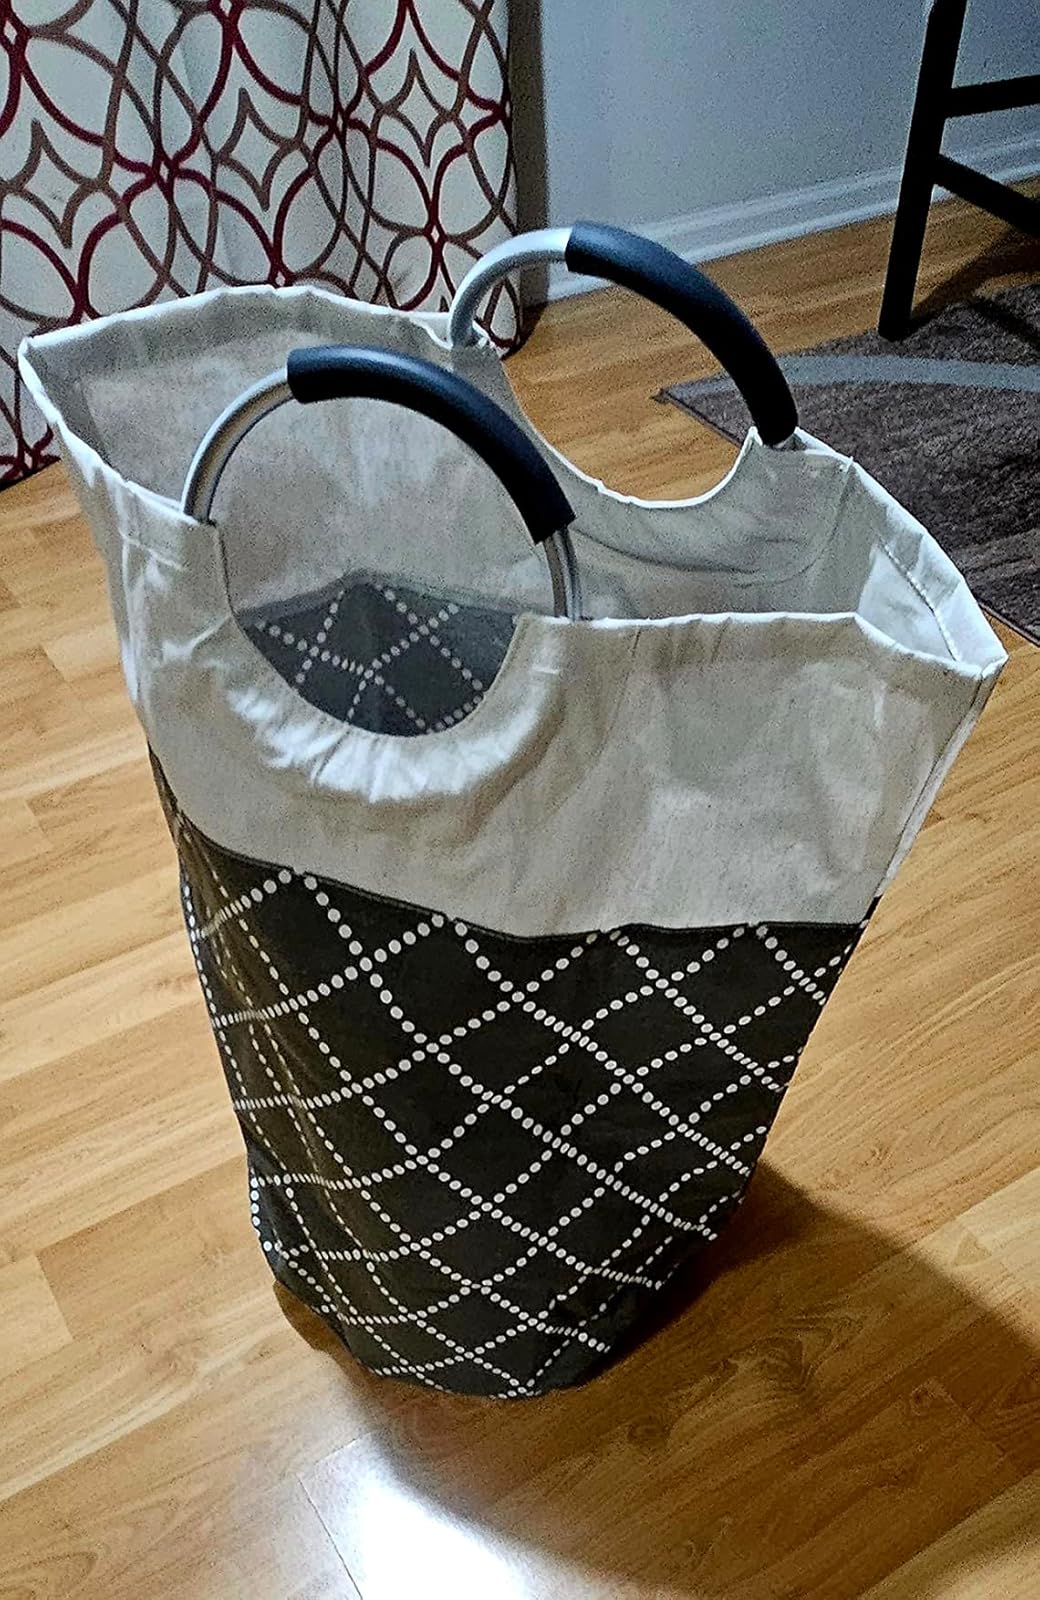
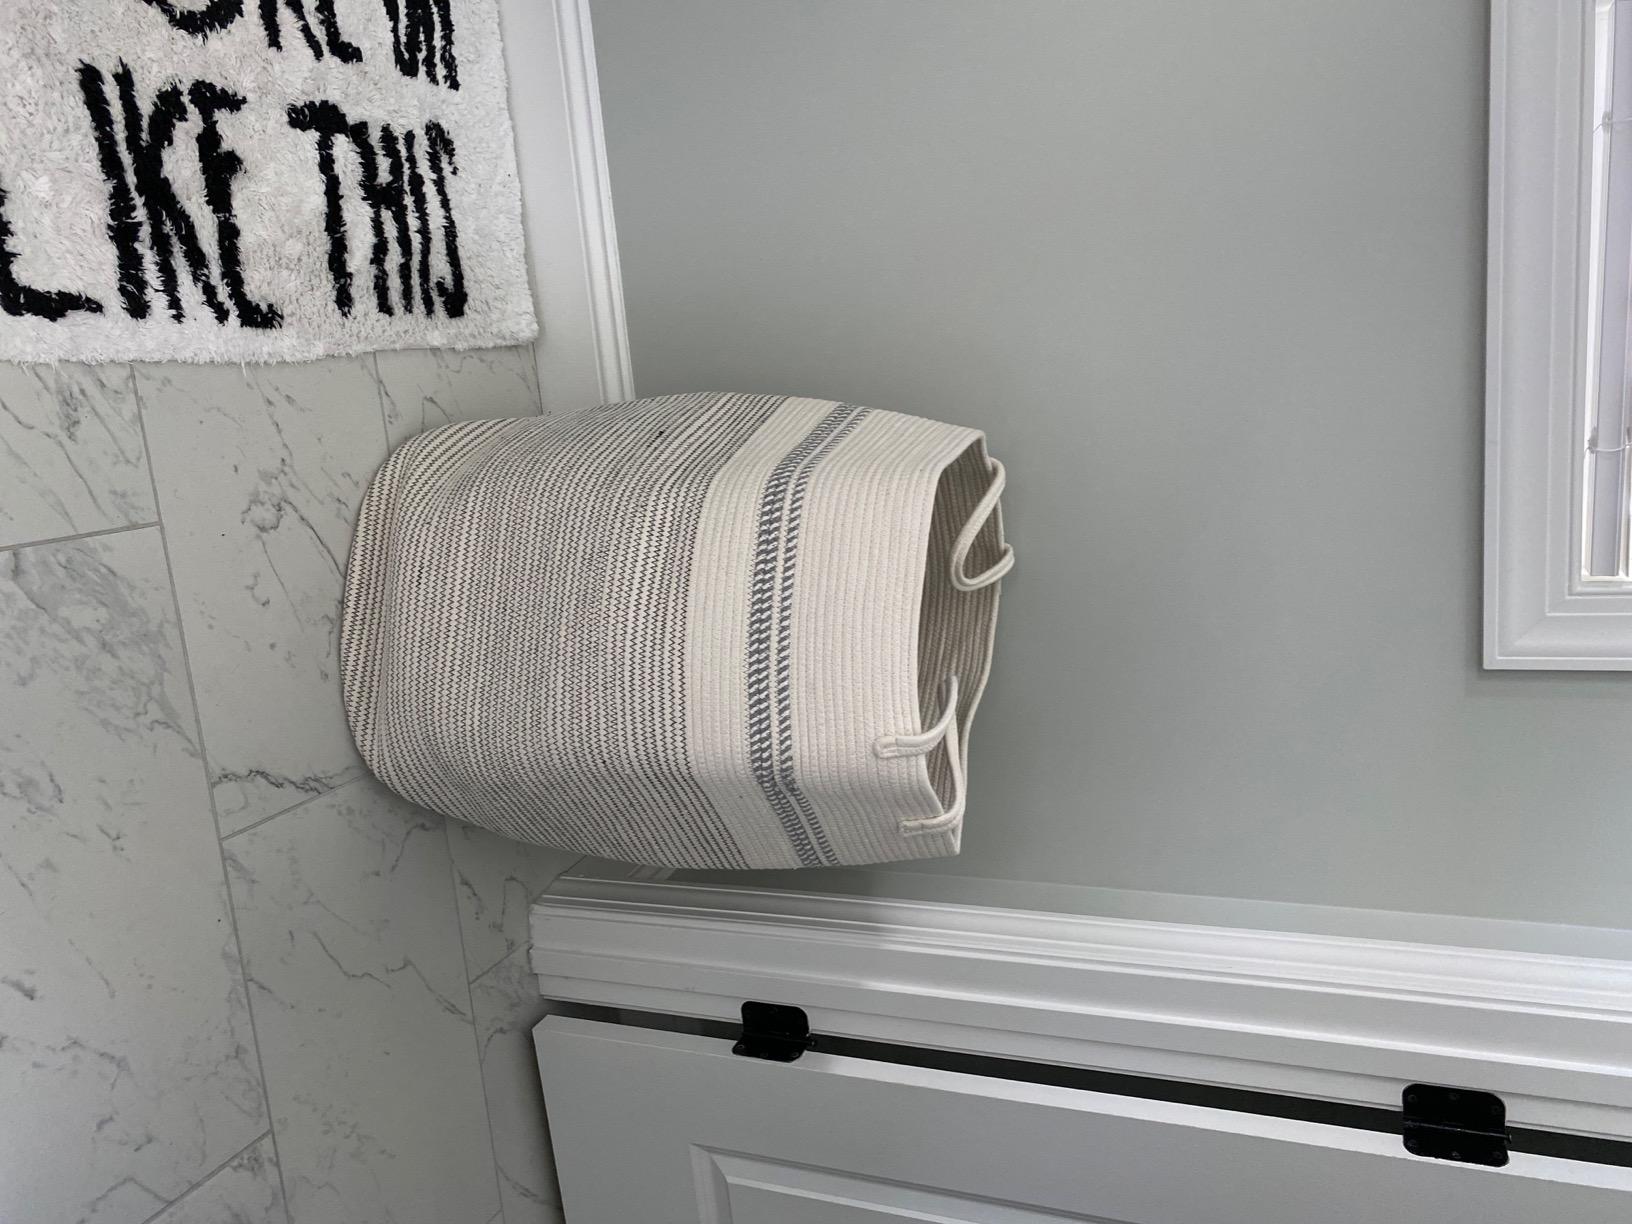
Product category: items_hamper
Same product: no